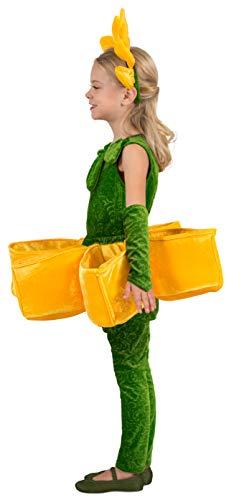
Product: Princess Paradise - Girls Sunflower Petal Pocket Costume
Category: Clothing, Shoes & Jewelry | Costumes & Accessories | Women | Costumes & Cosplay Apparel | Costumes
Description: Skirt with foam backing petal pockets and satin lining.
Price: $35.99 - $59.99